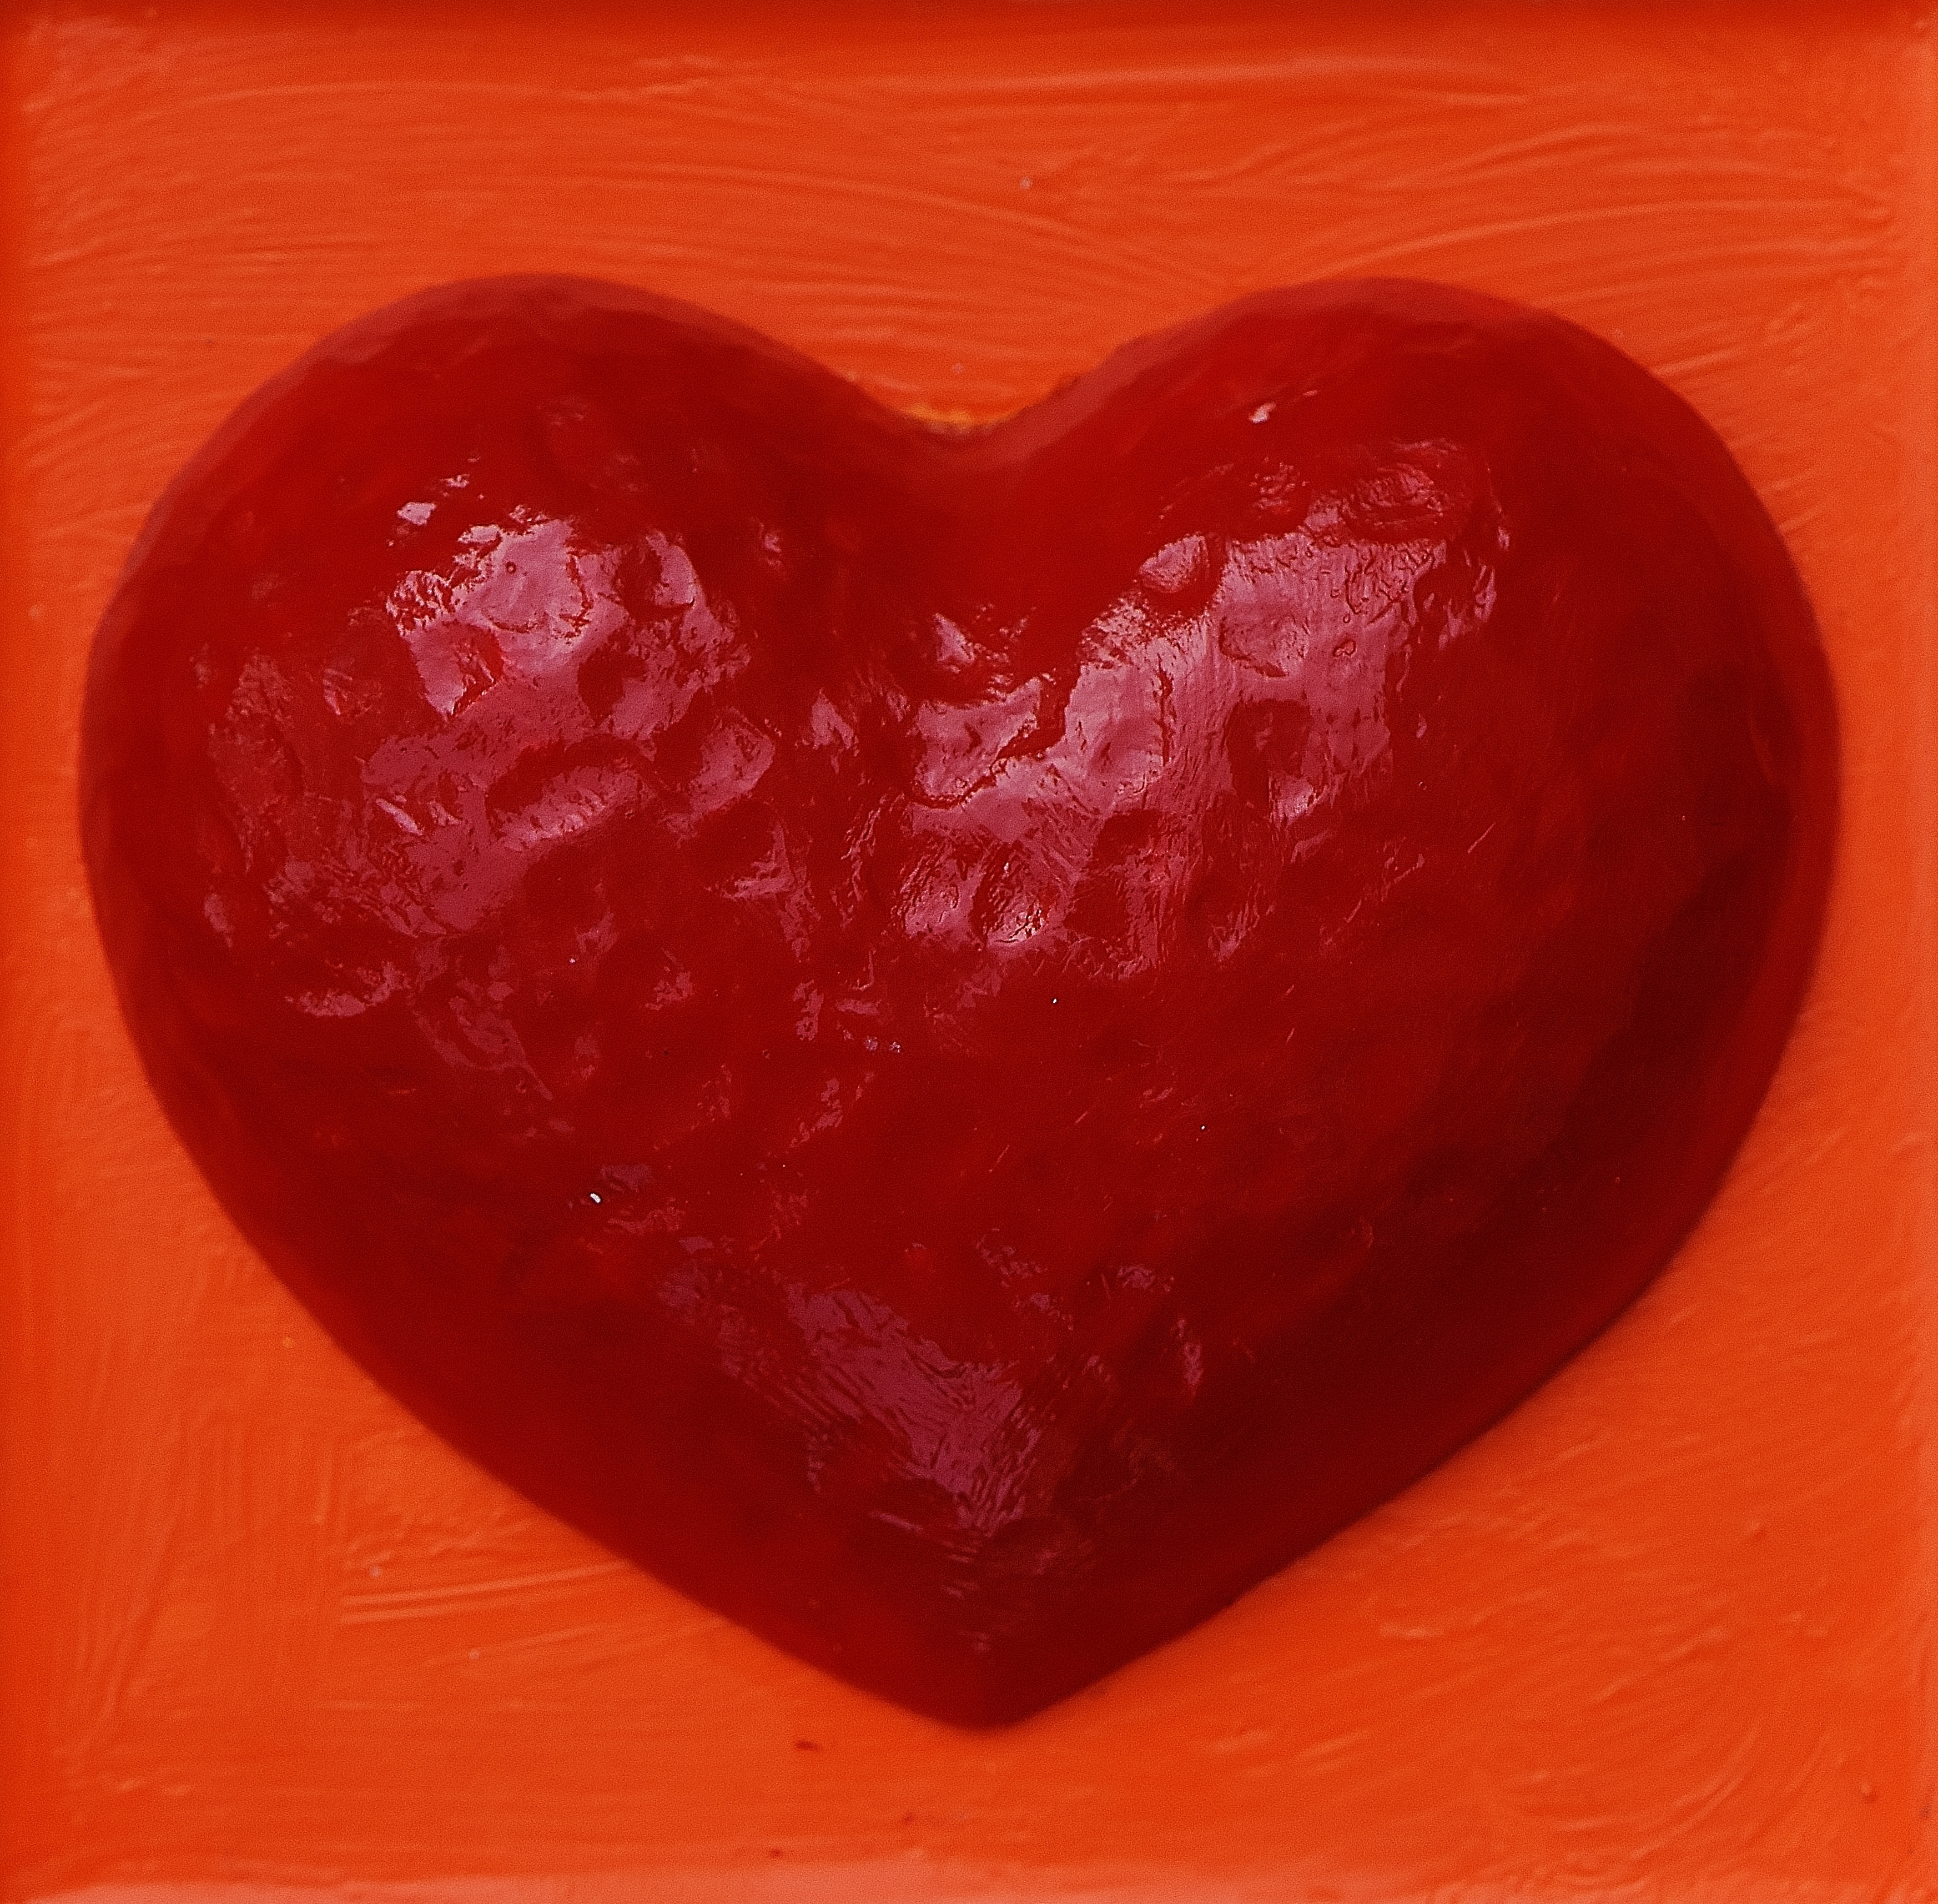
petal, love, heart, food, red, produce, couple, dessert, lip, human body, pair, image, organ, relief, valentine's day, hand labor, gypsum, self made